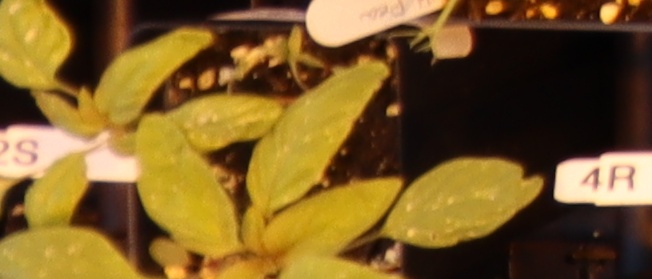
Label: Palmer Amaranth